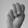
ASL letter: M